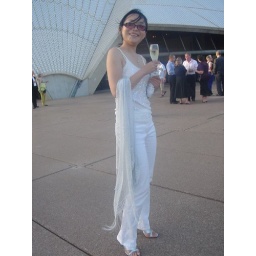
2 Feburary, 2007 dress up in white for the opera.